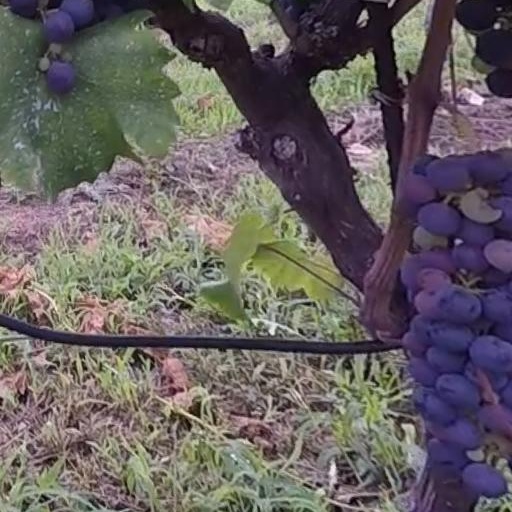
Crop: grape